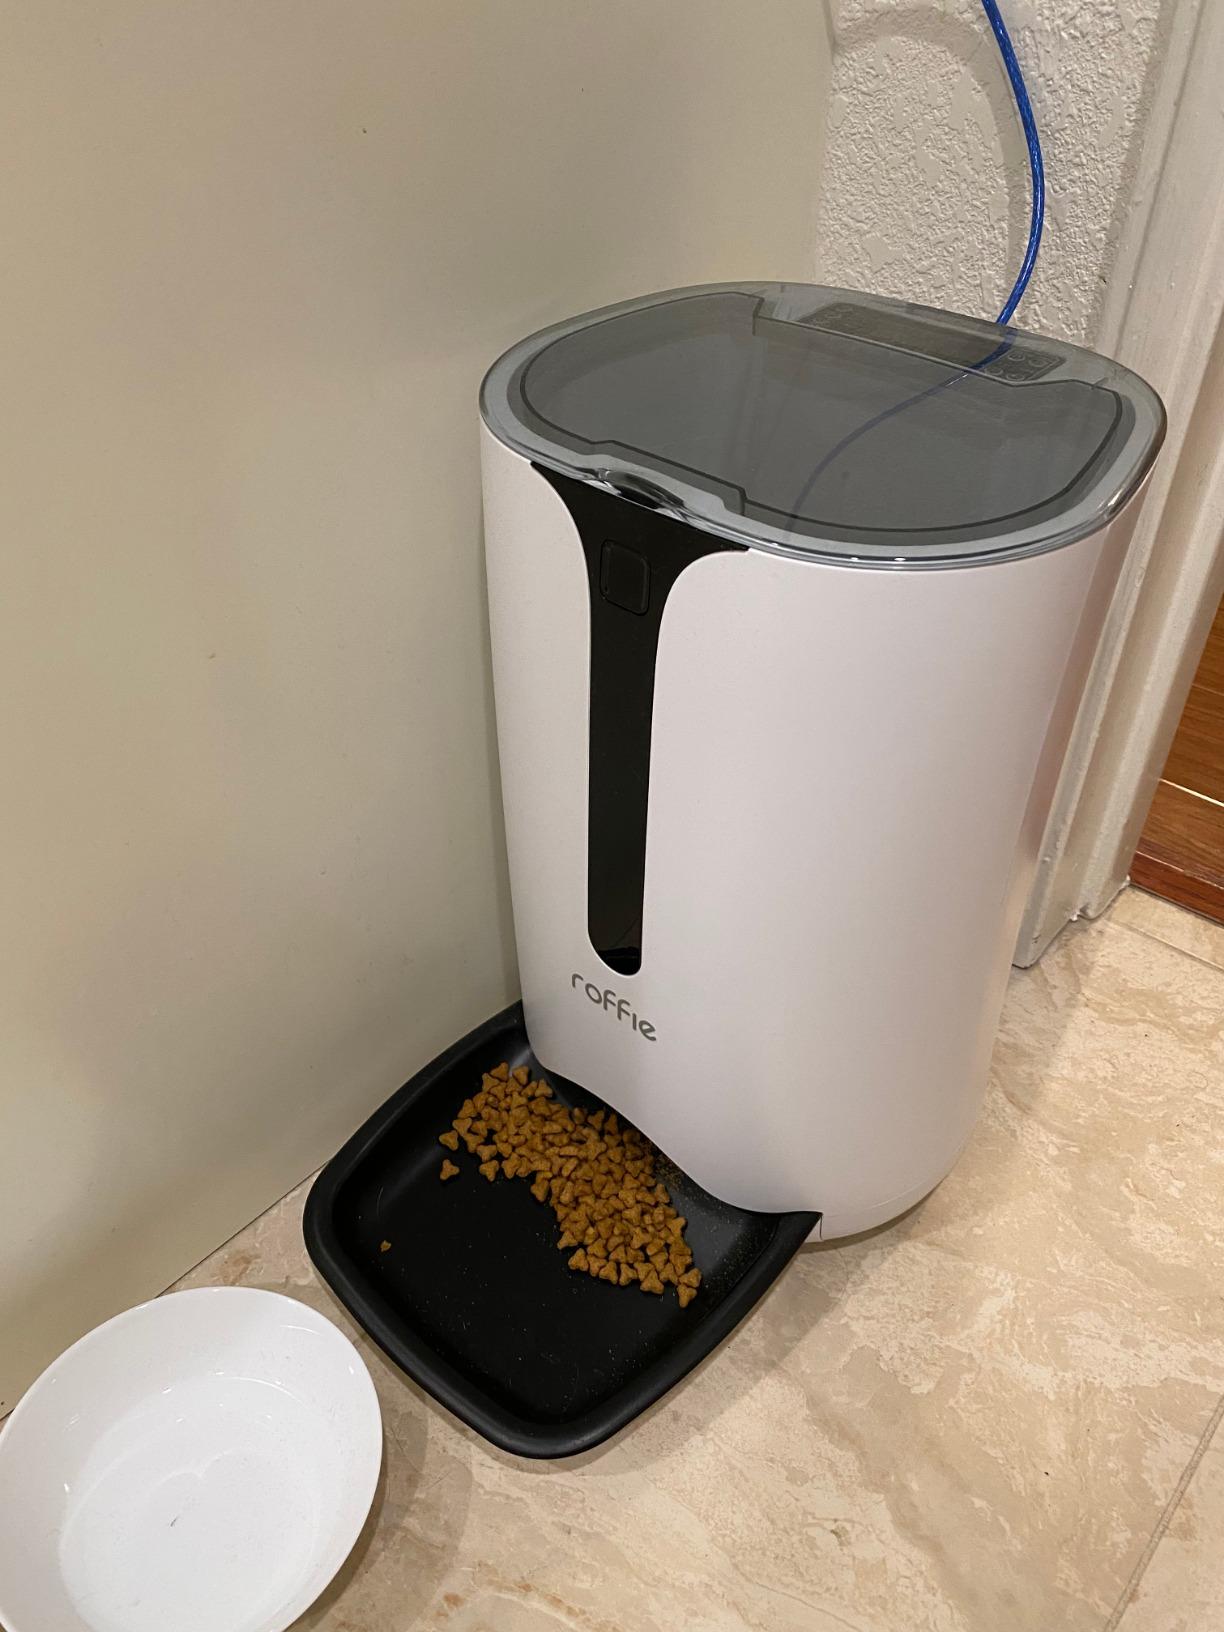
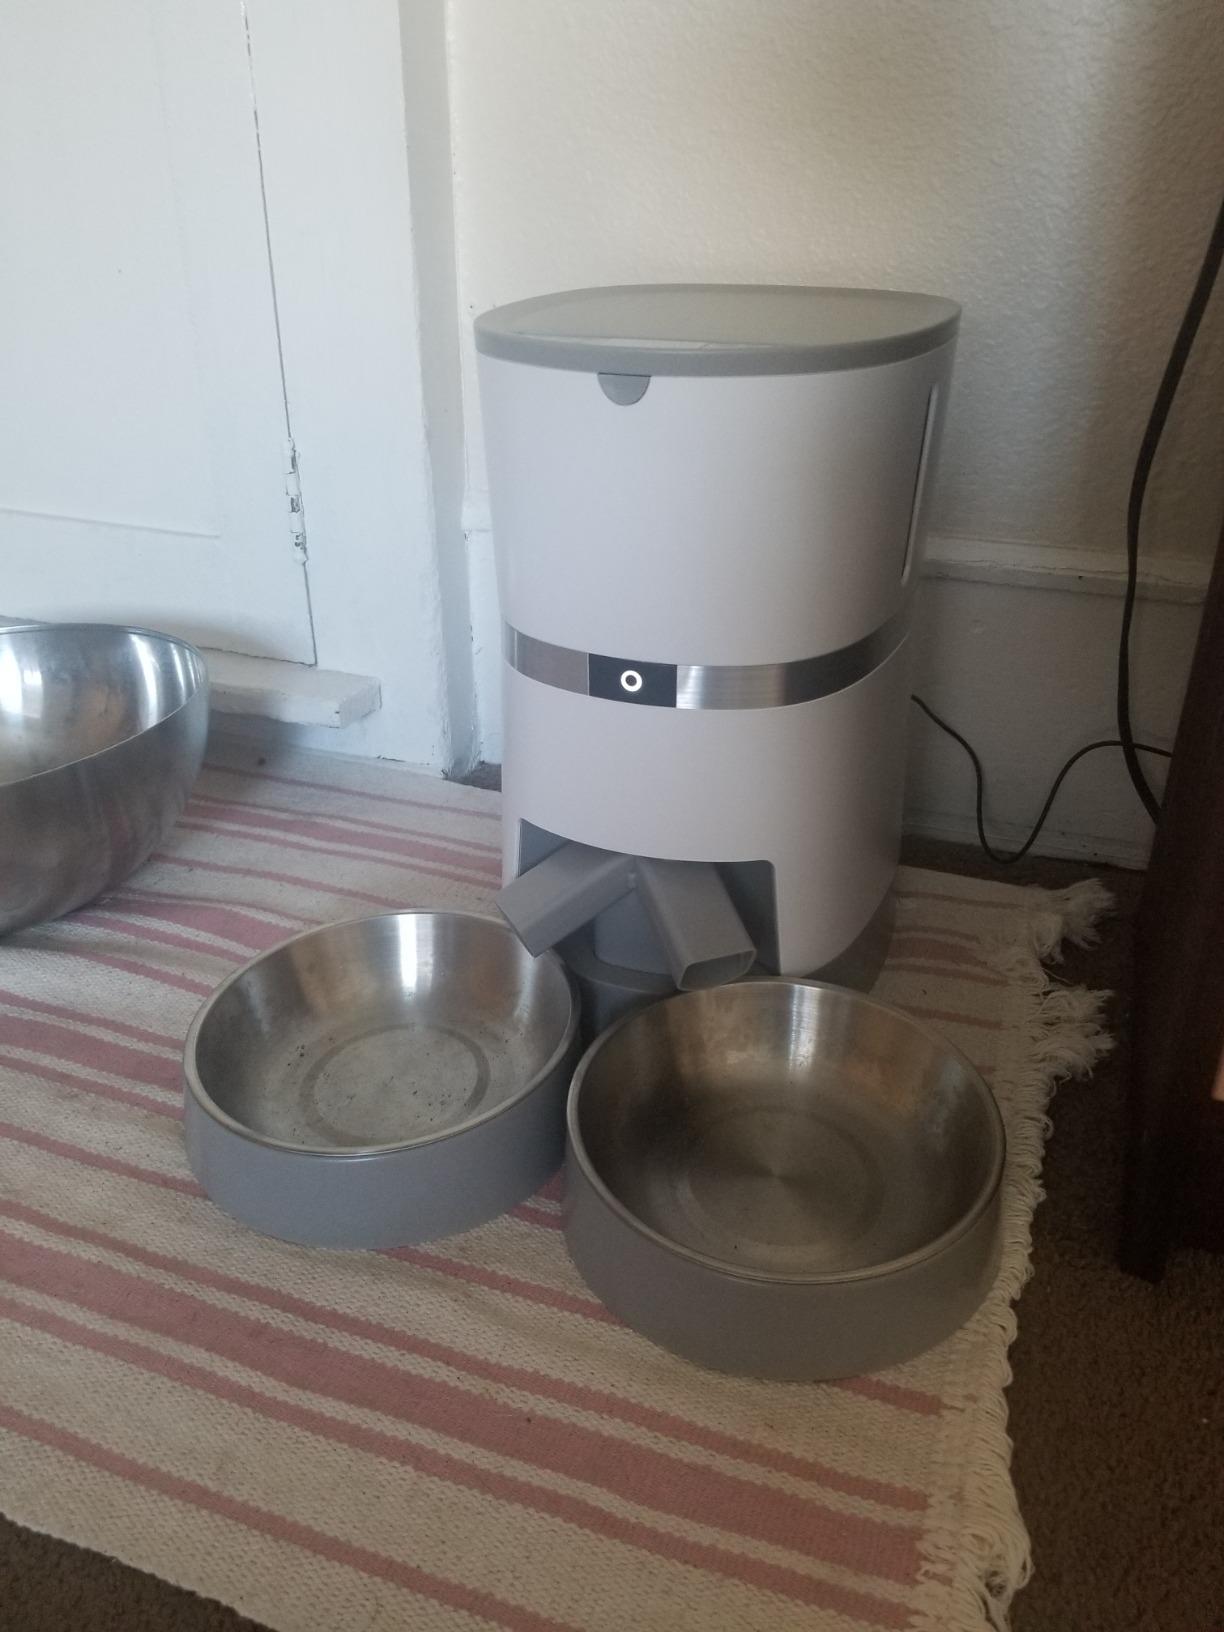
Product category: items_feeder
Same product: no